Lindsey Stirling

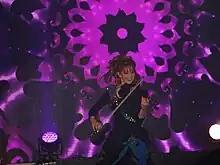
Stirling performing on The Music Box Tour in Cenon, France in 2014

At the beginning of 2014, Stirling's self-titled album hit gold in Poland, received its first platinum certification in Germany and later on in Austria. Stirling received her first RIAA gold certification on February 4 for her hit single "Crystallize". On February 26, Stirling released her debut album in France which entered the charts at number 17 selling 4,900 copies in its first week. On March 5, Stirling performed three concerts at the El Plaza Condesa in Mexico City, her first concerts in Latin America.